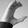
ASL letter: C